Ridiyagama Safari Park

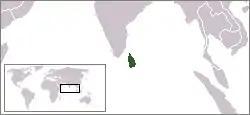
Location of Sri Lanka

Ridiyagama Safari Park is 500 acre safari park, zoo in Ridiyagama area of Hambantota District, Sri Lanka. The park was opened to the public on 28 May 2016.